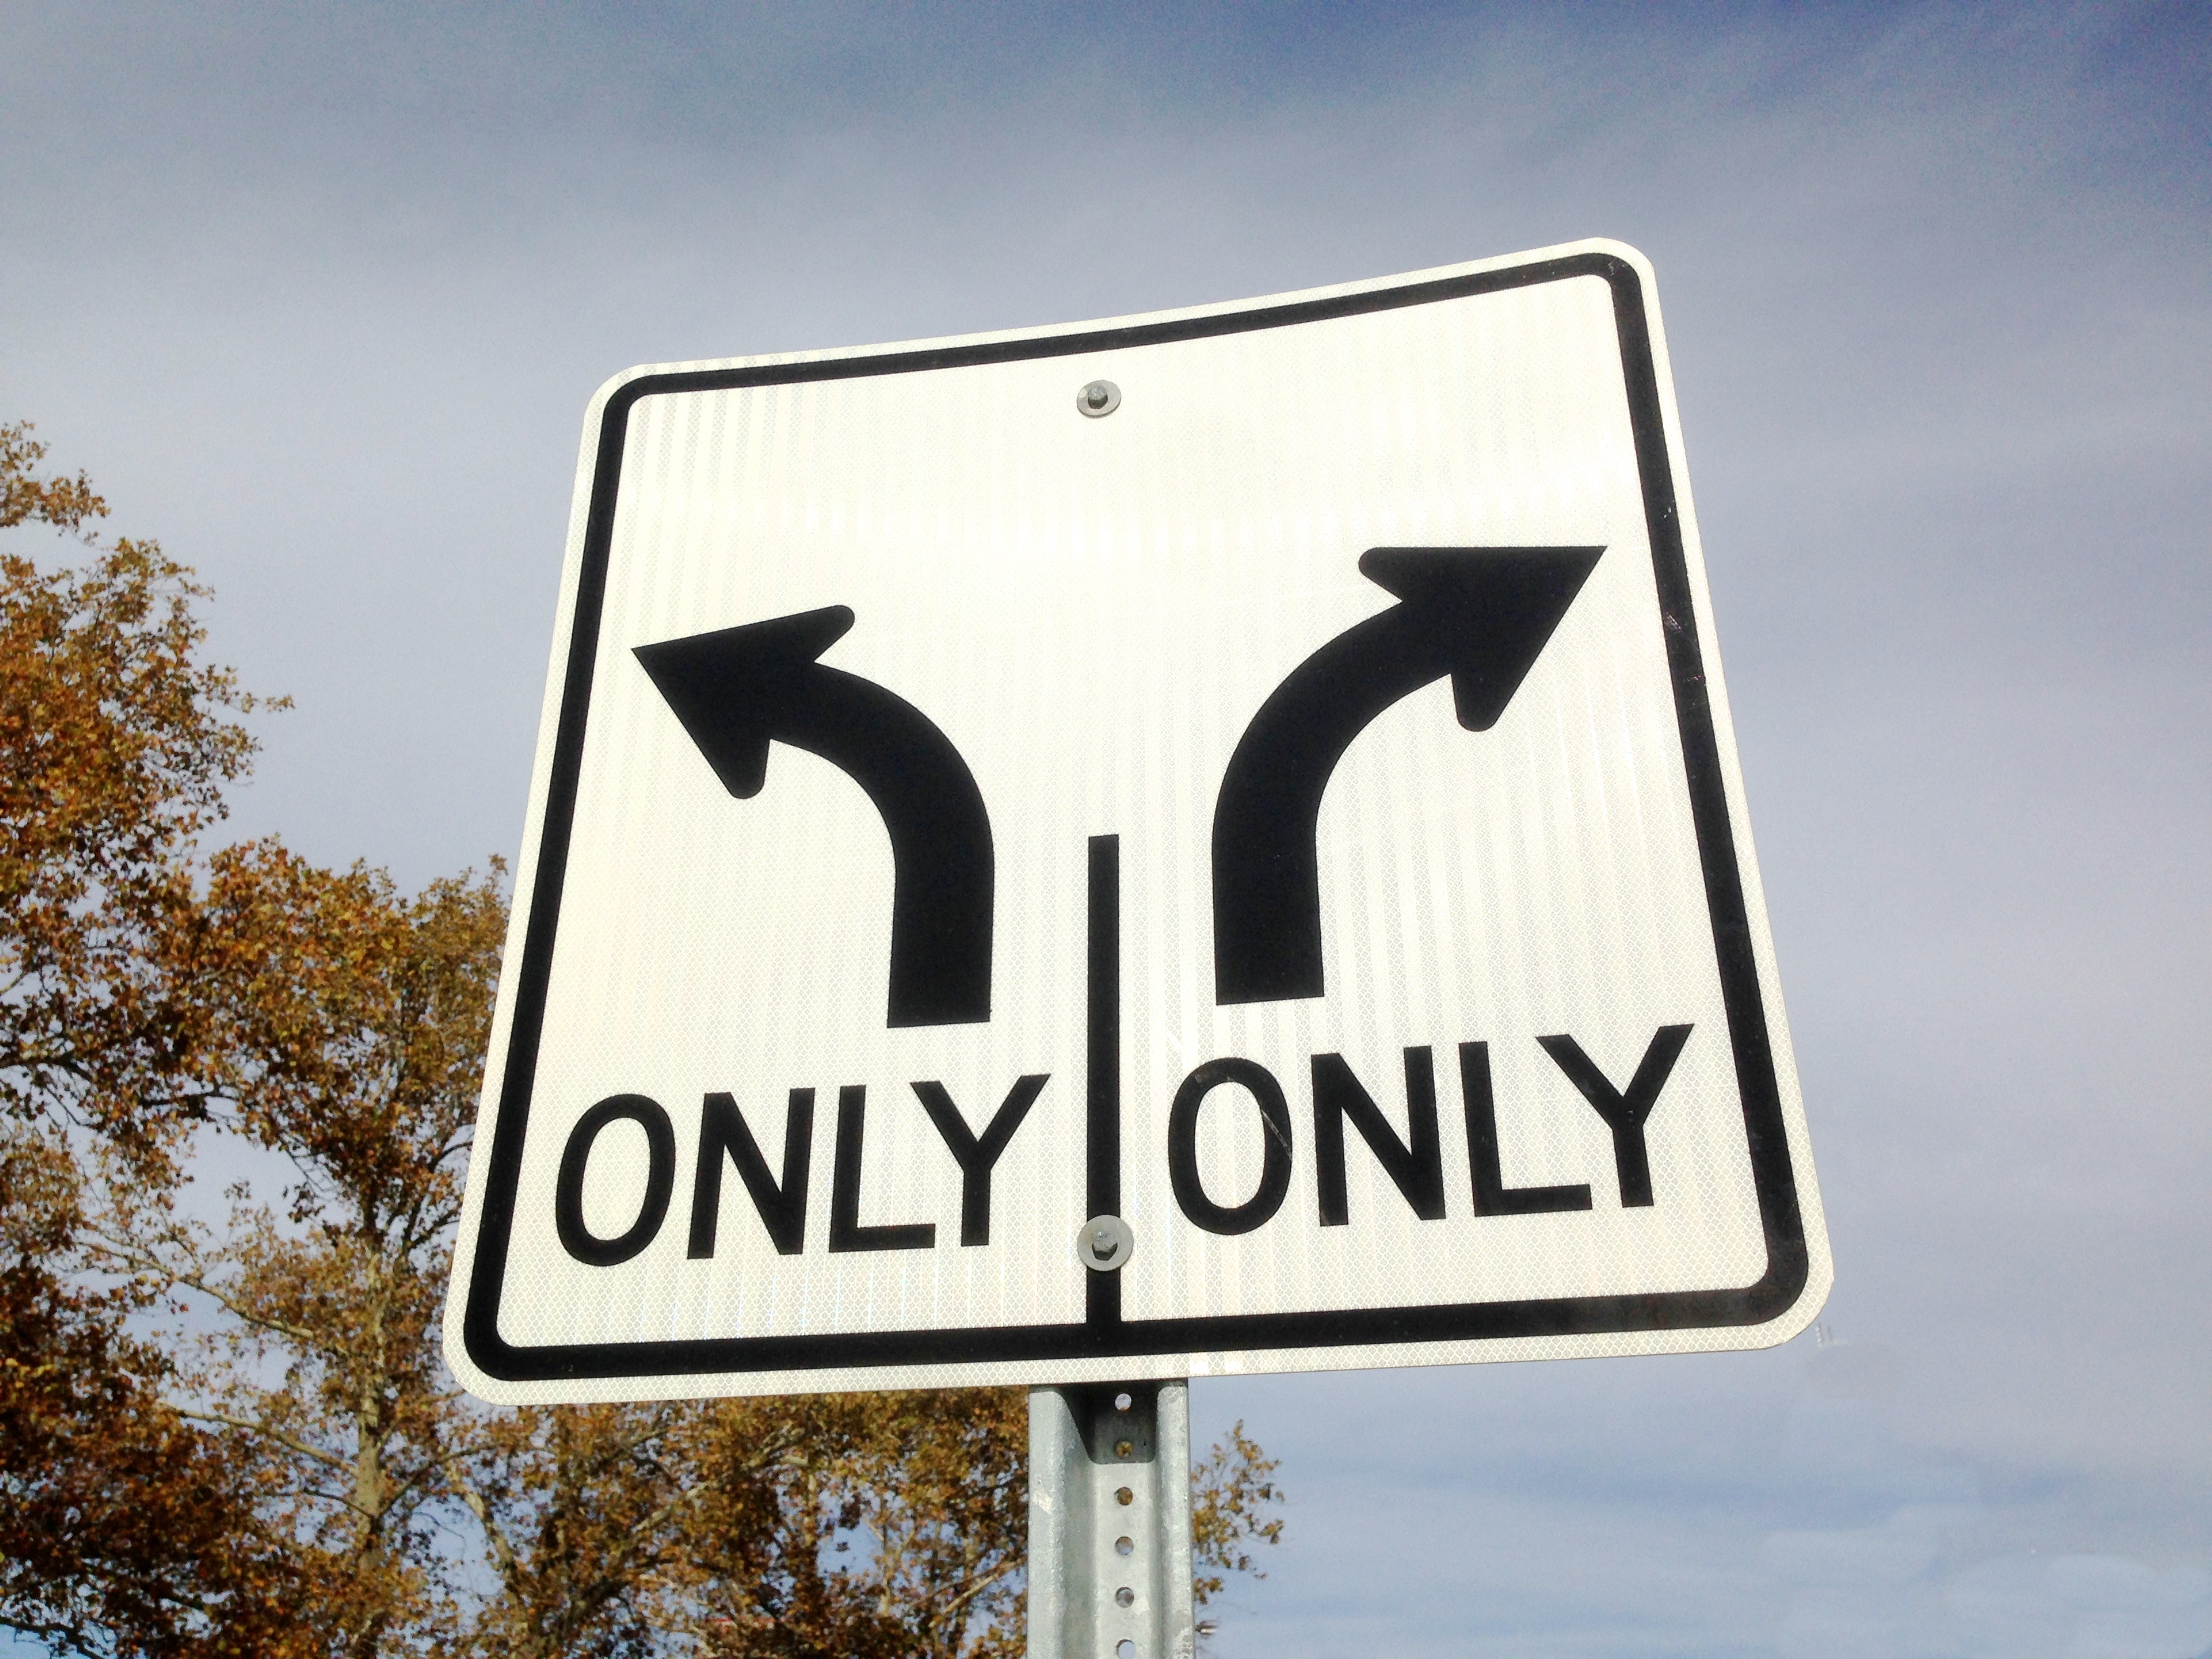
sign, street sign, signage, lane, font, traffic sign